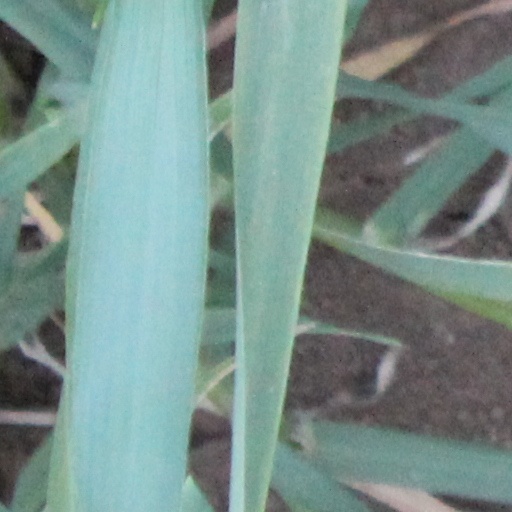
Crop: wheat